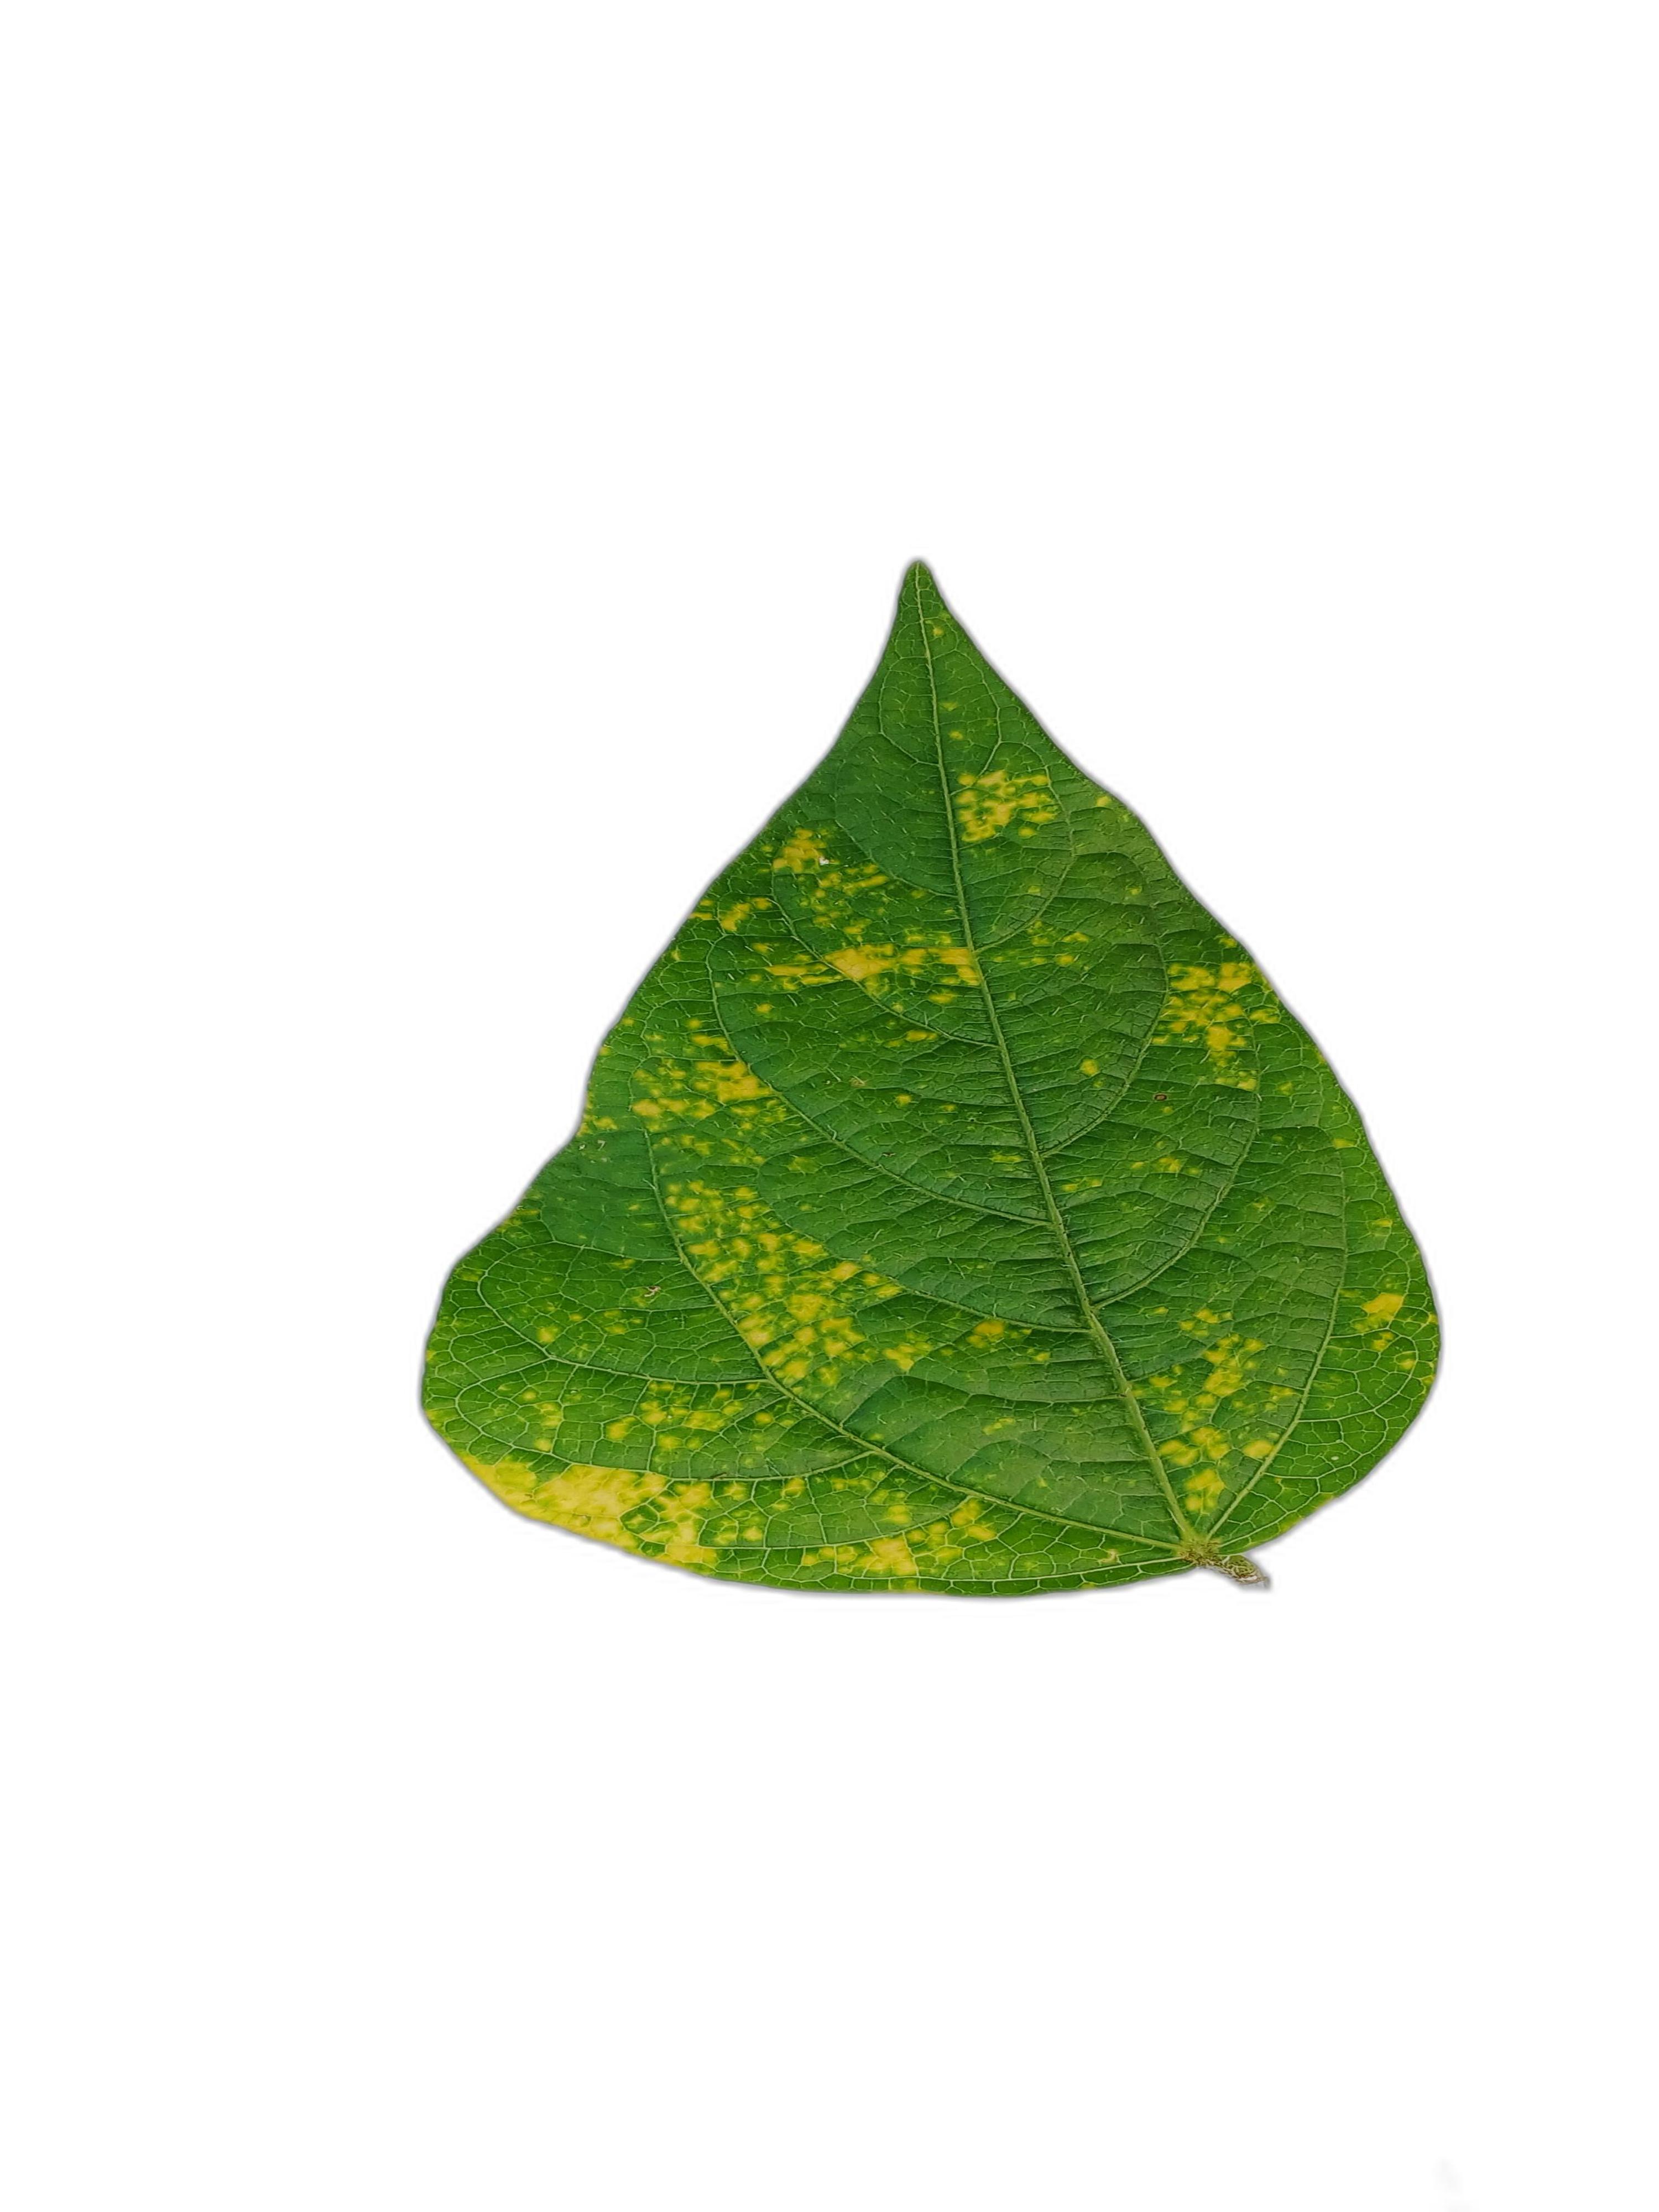
Label: Yellow Mosaic